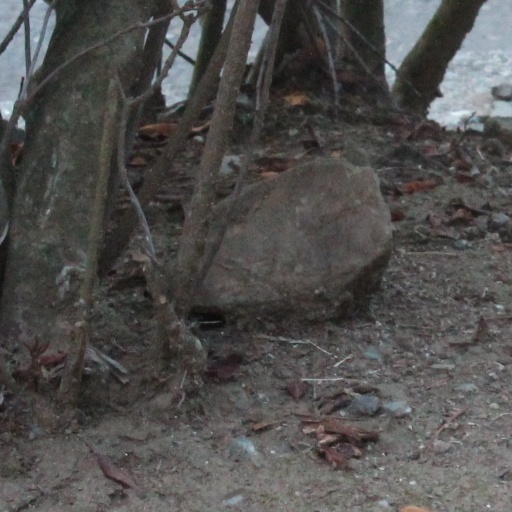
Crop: rice